Rob Portman

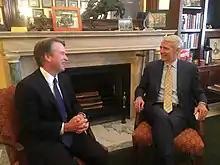
Portman and Brett Kavanaugh in July 2018

In June 2018, Portman was one of 13 Republican senators to sign a letter to Attorney General Jeff Sessions requesting a moratorium on the Trump administration family separation policy while Congress drafted legislation. In March 2019, he was one of a dozen Republicans who broke with their party, joining all Democrats, to vote for a resolution rejecting Trump's use of an emergency declaration to build a border wall. He later co-sponsored a bill to provide for congressional approval of national emergency declarations.